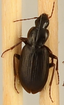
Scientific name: Calathus advena
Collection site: Niwot Ridge Mountain Research Station Site (NIWO), plot NIWO_007